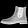
Label: Ankle boot